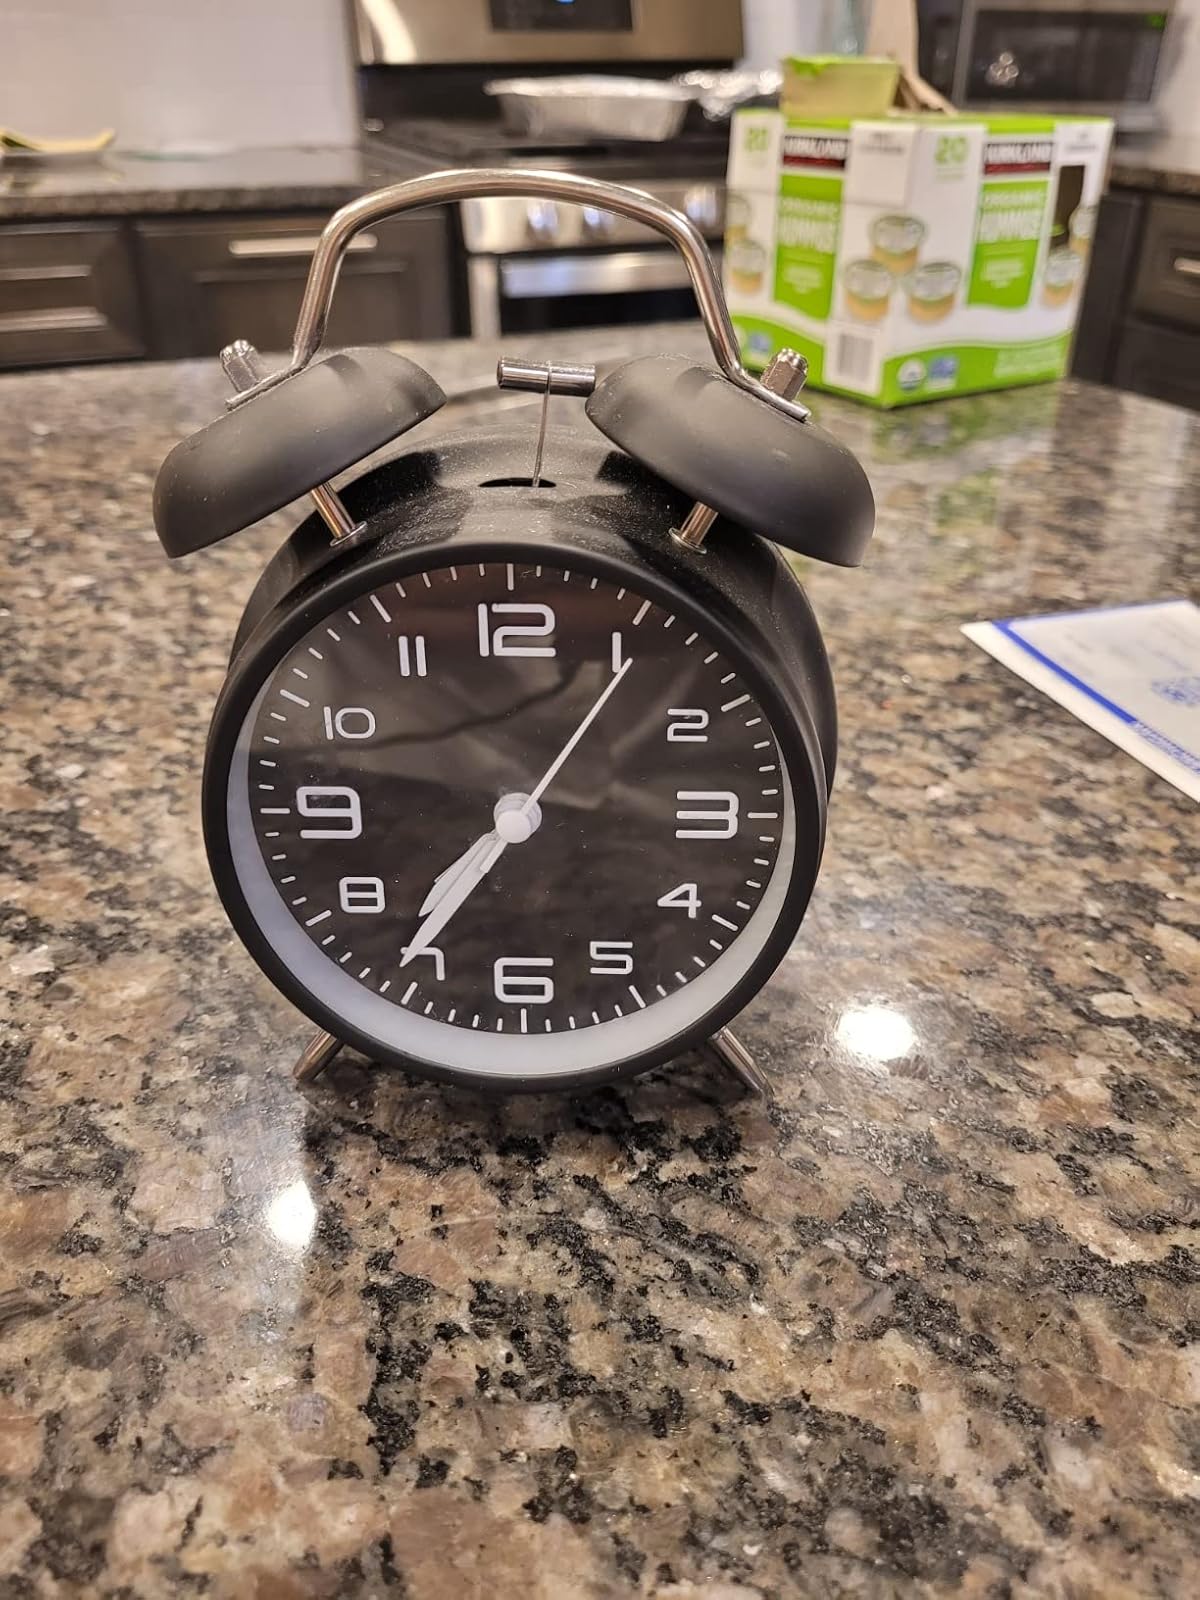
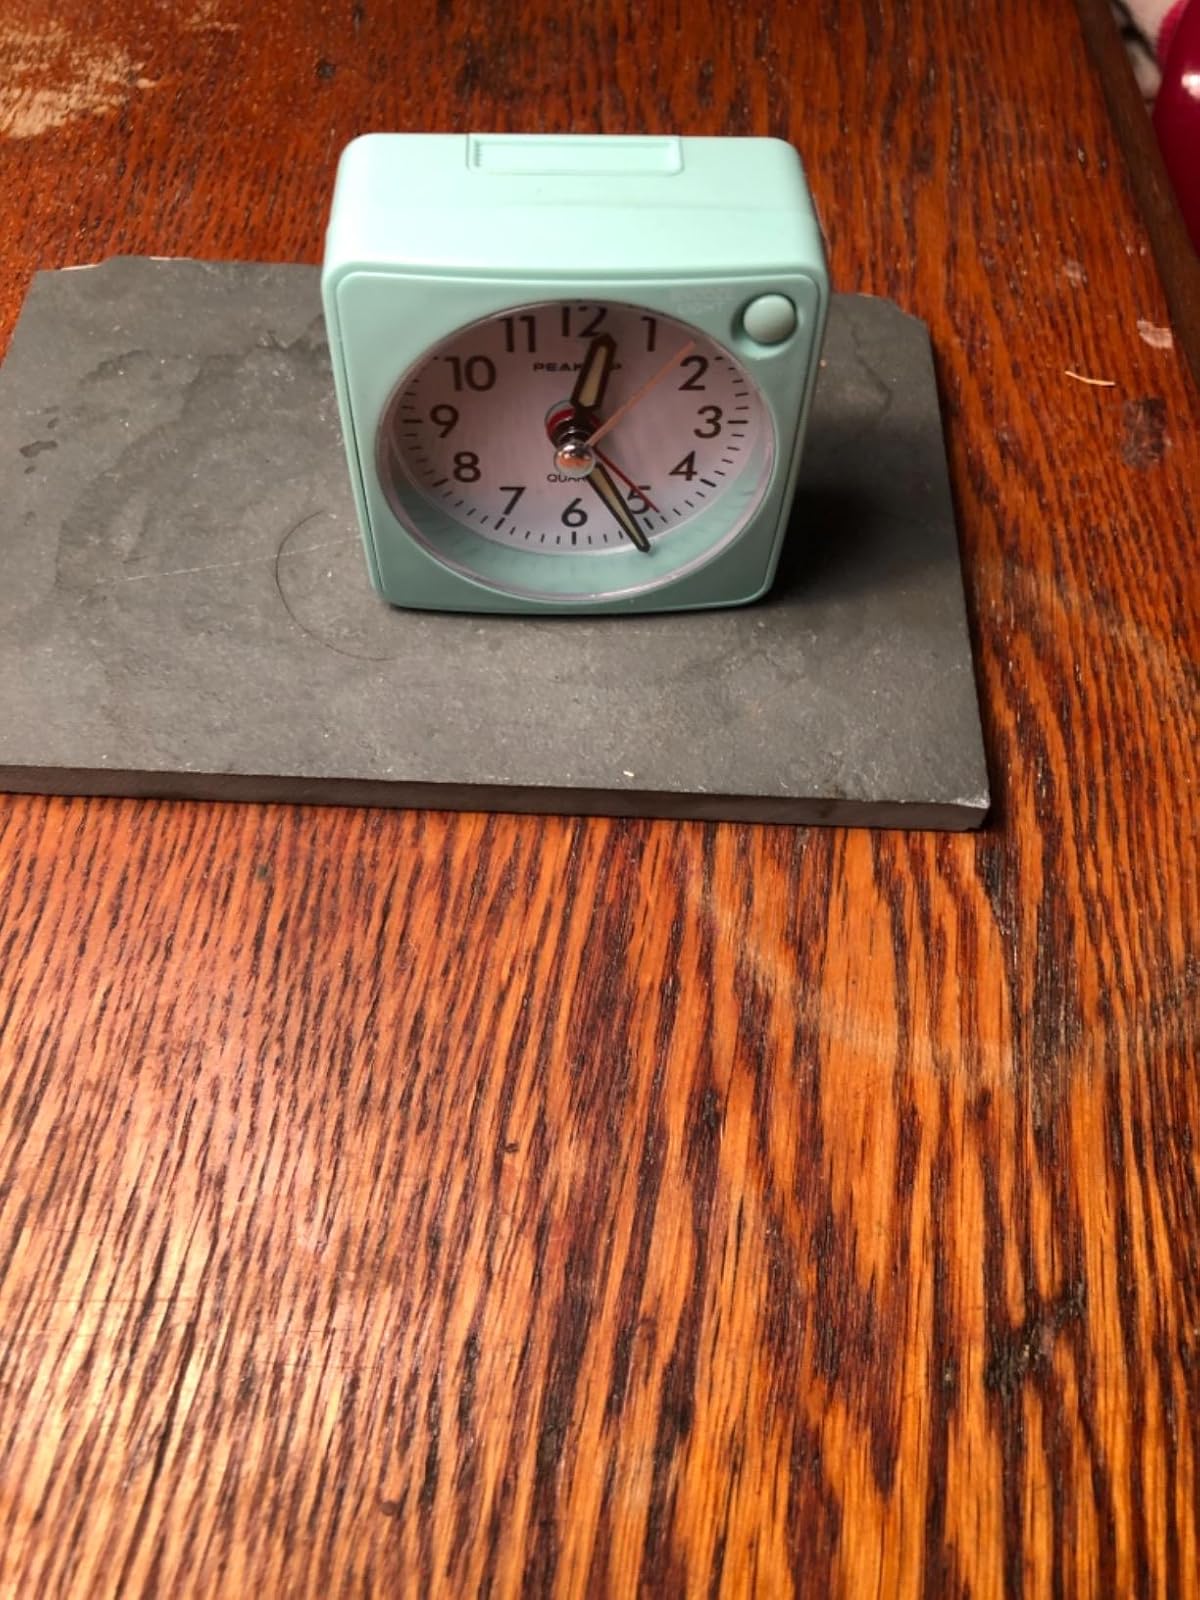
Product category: clock
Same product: no